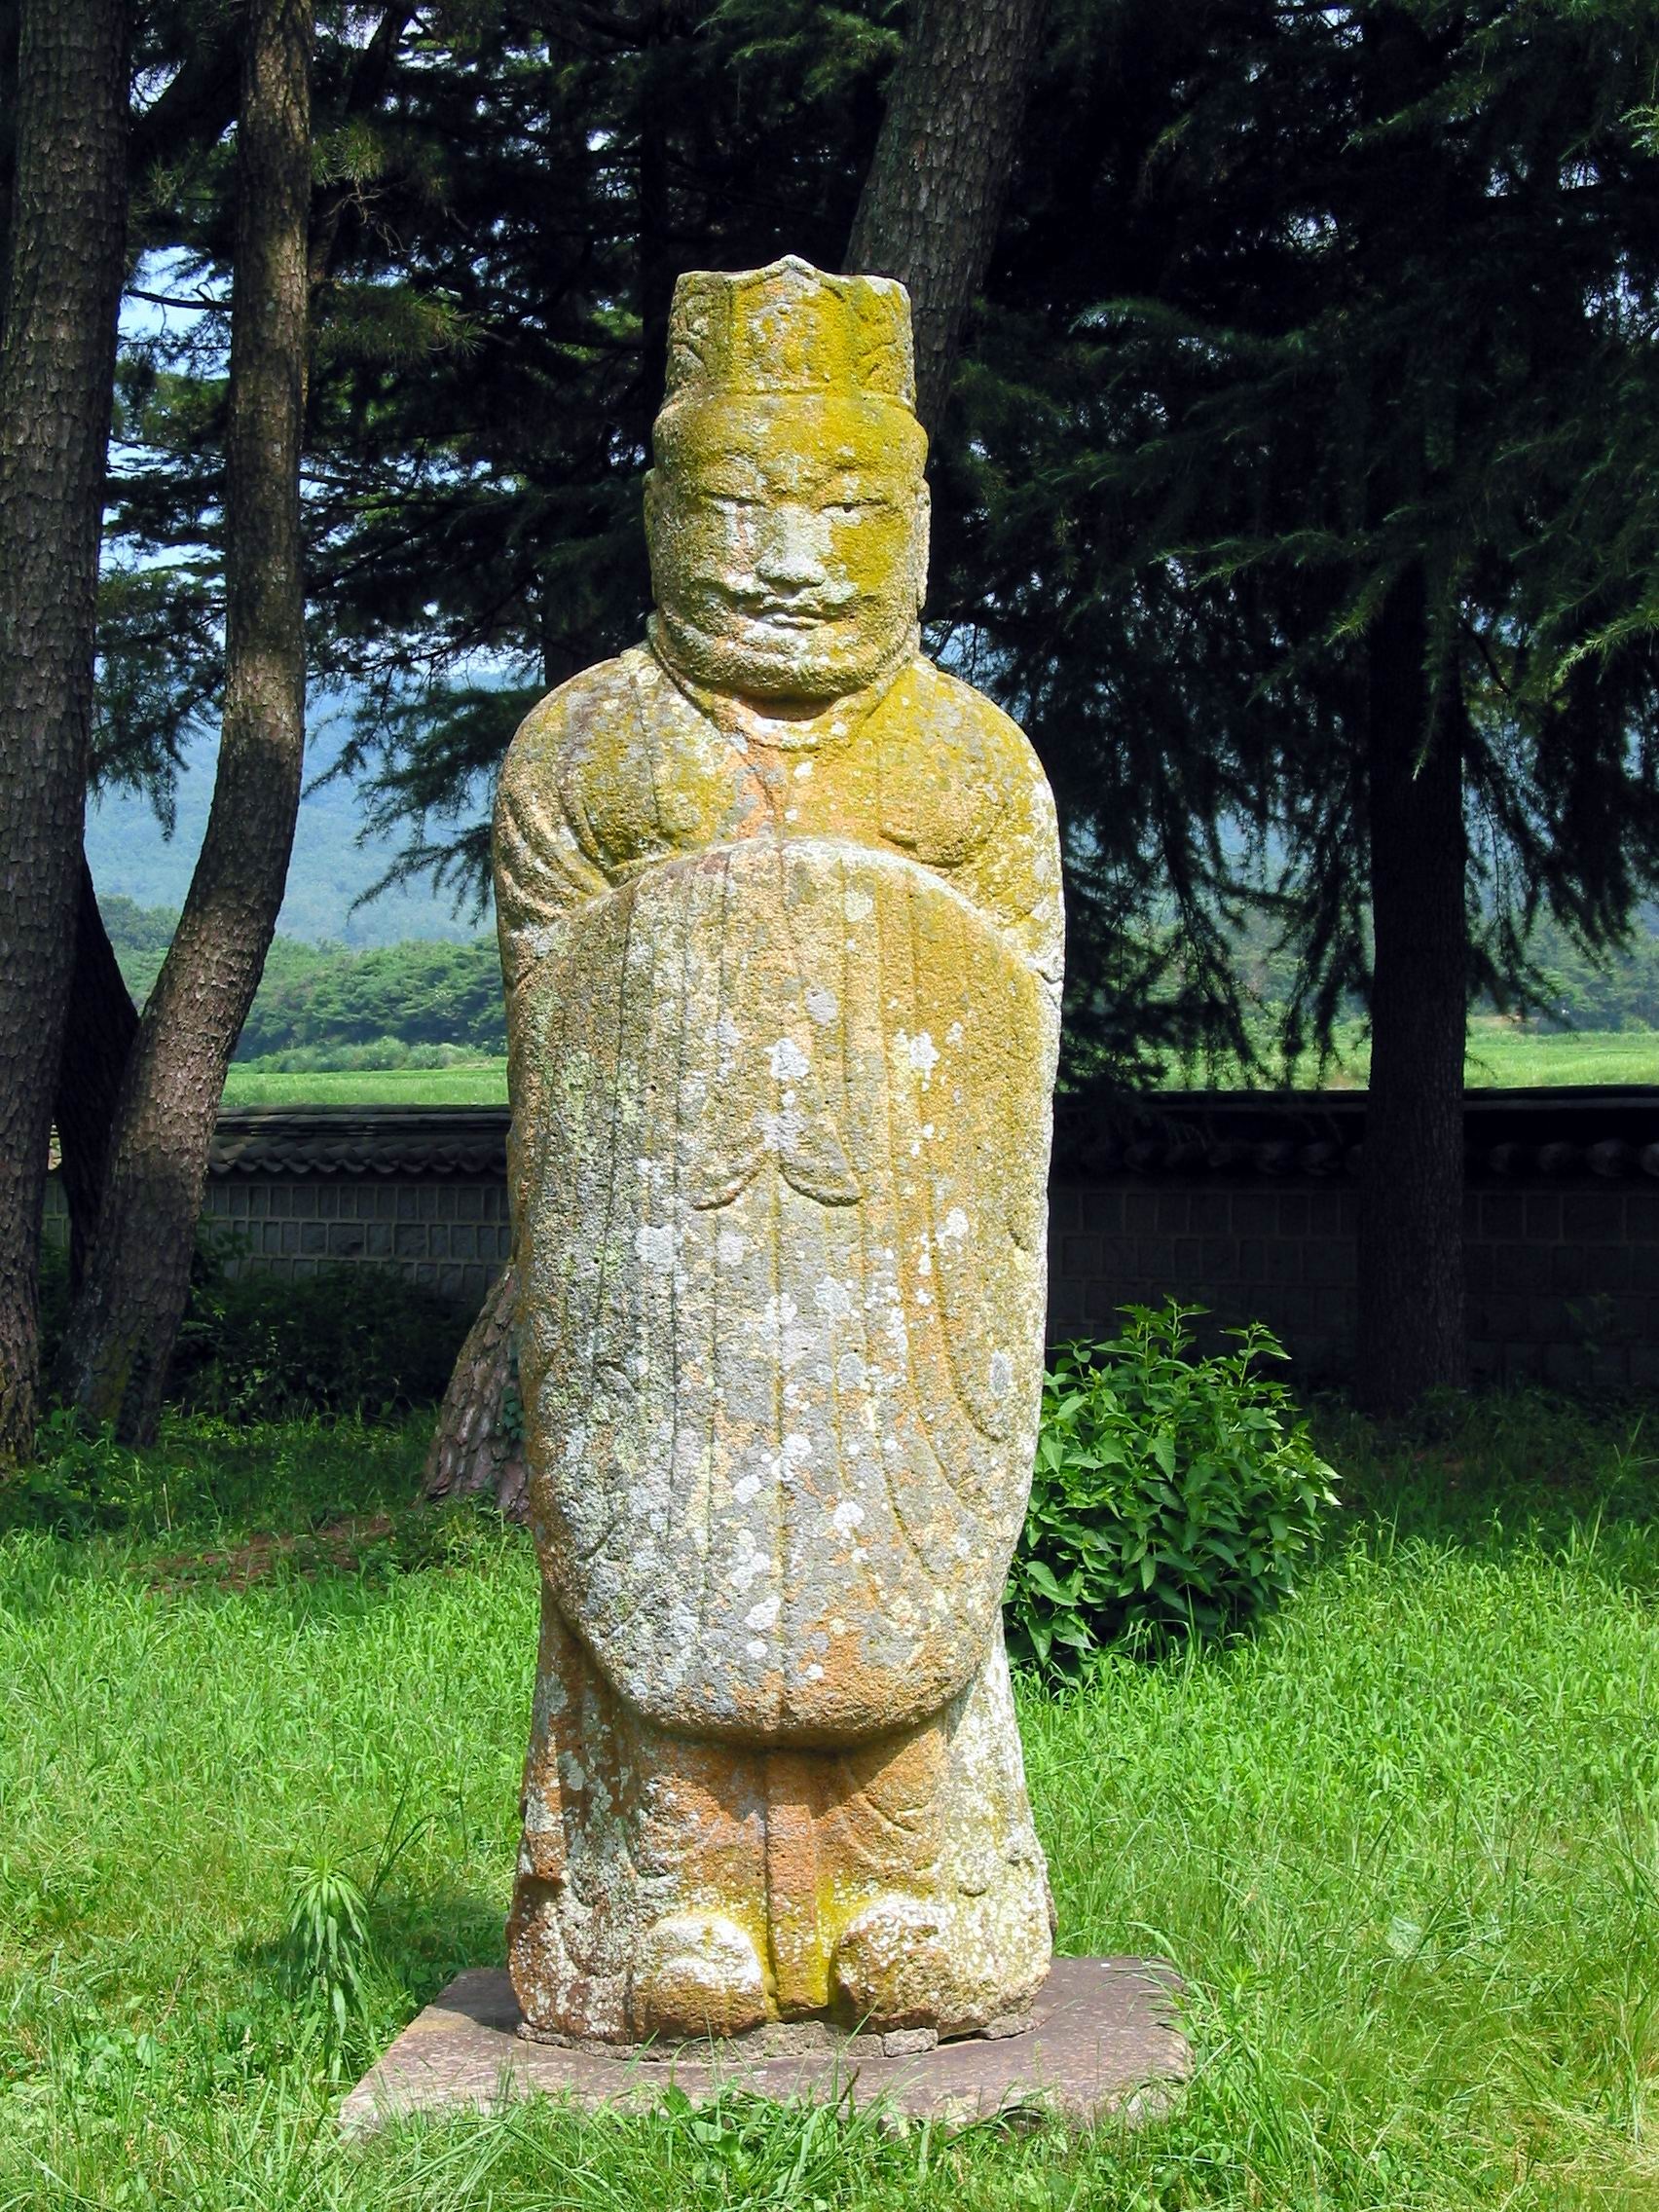
tree, grass, monument, statue, garden, sculpture, korea, temple, racing, carving, stone statue, artifact, archaeological site, stone carving, gautama buddha, ancient history, chainsaw carving, gwaereung